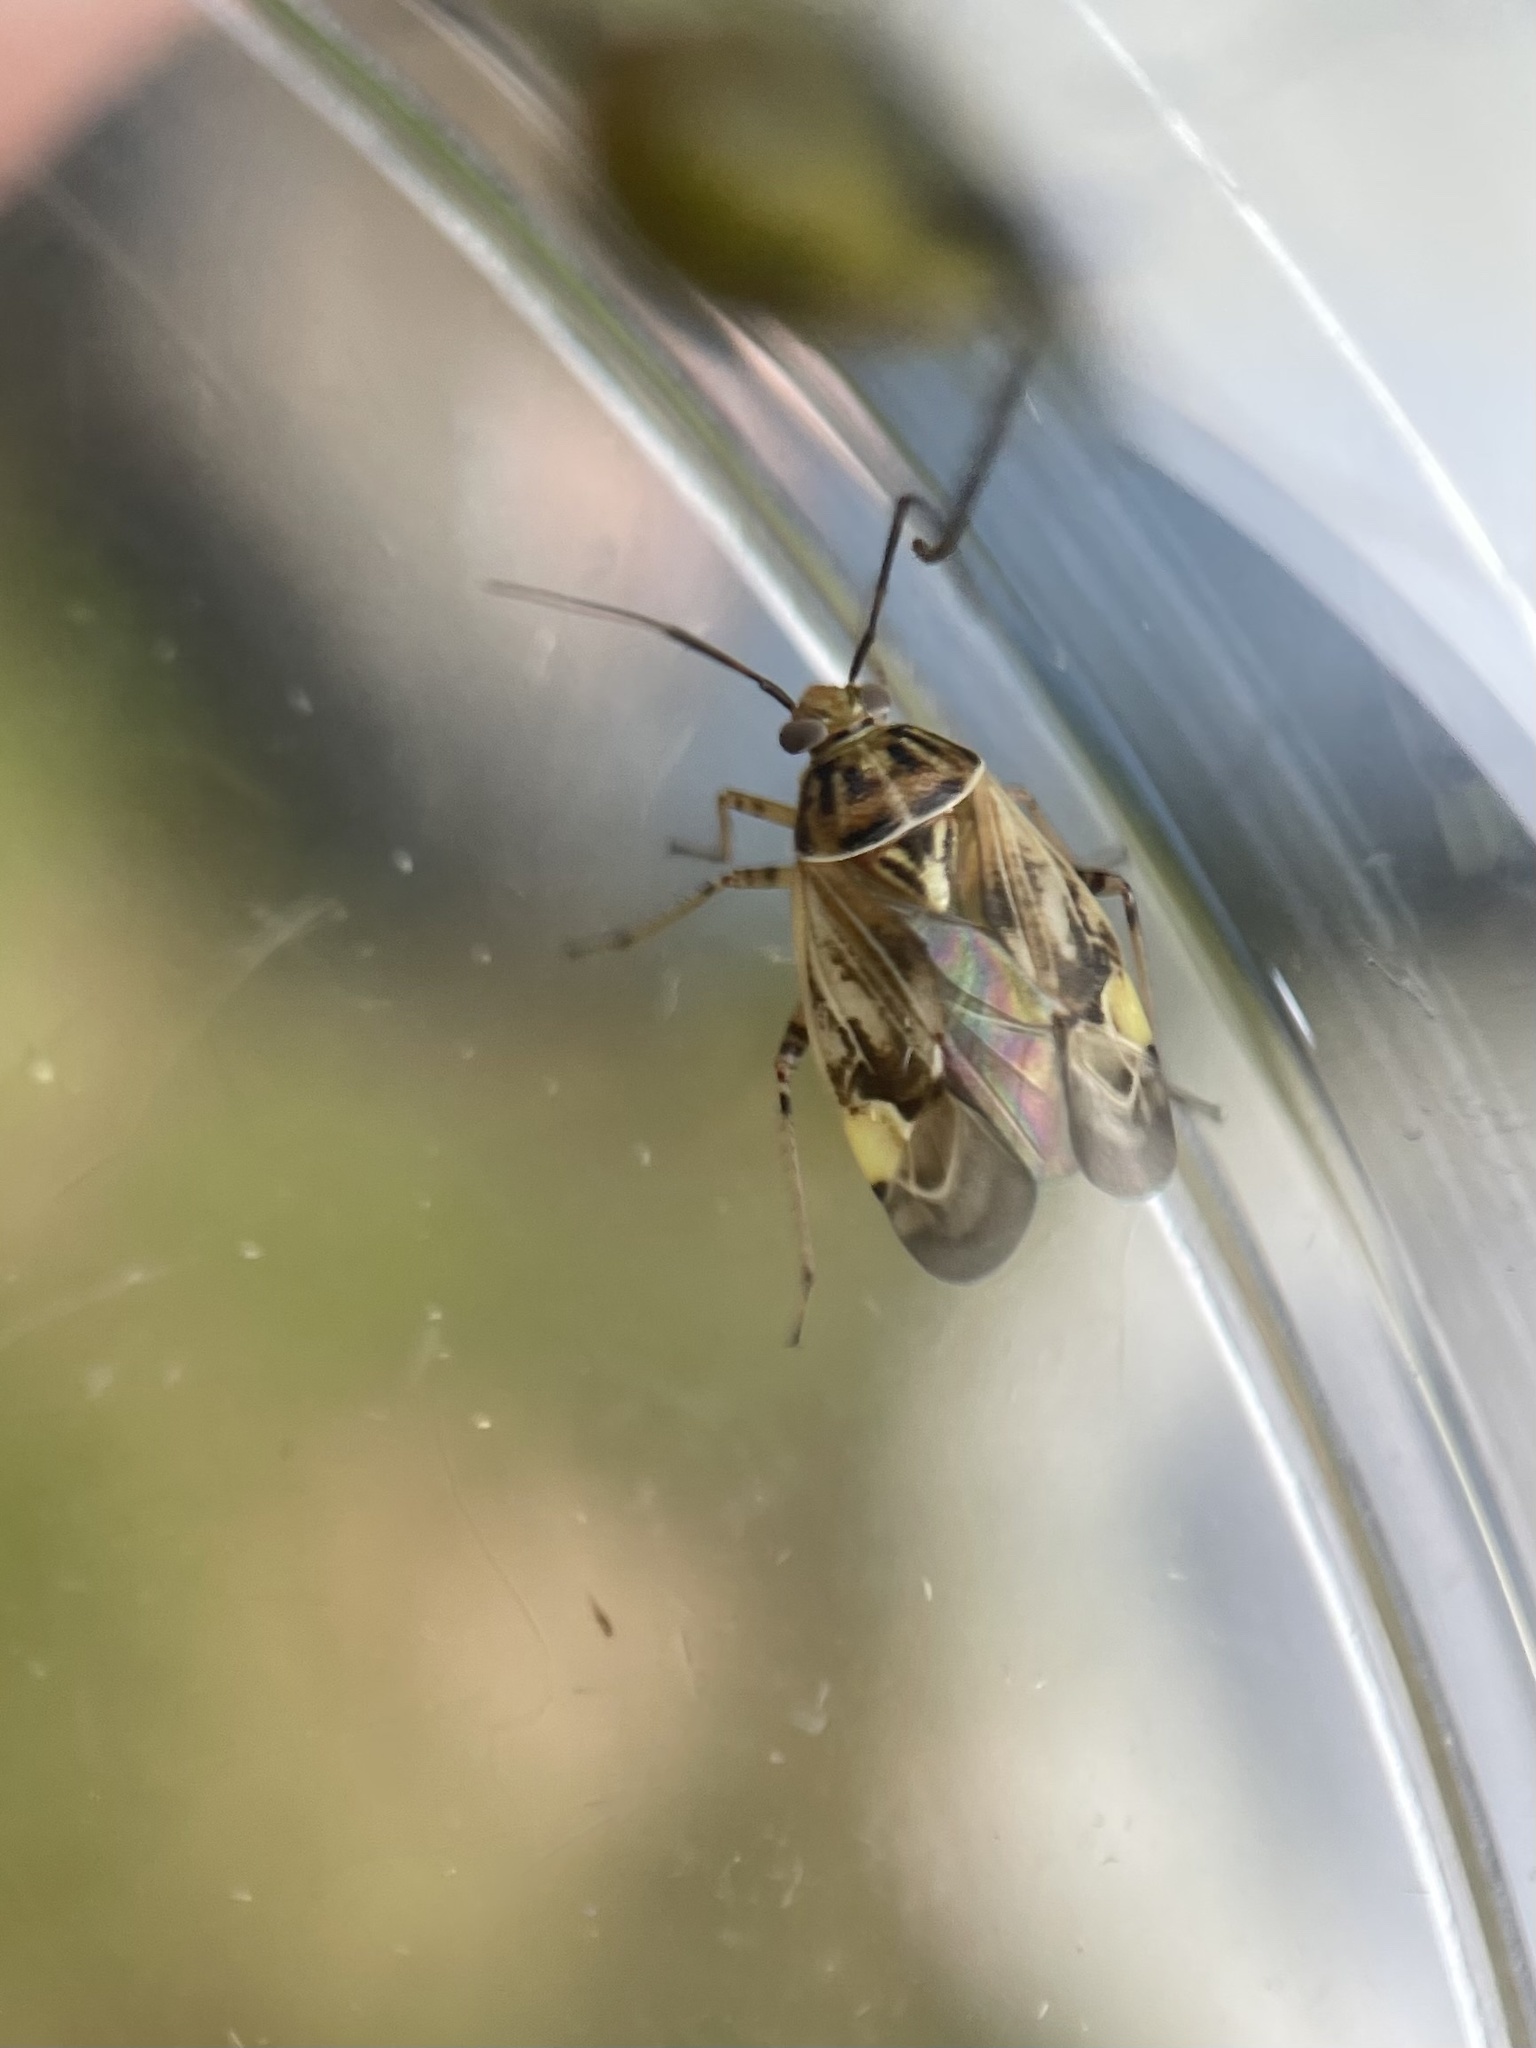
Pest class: lygus_bug